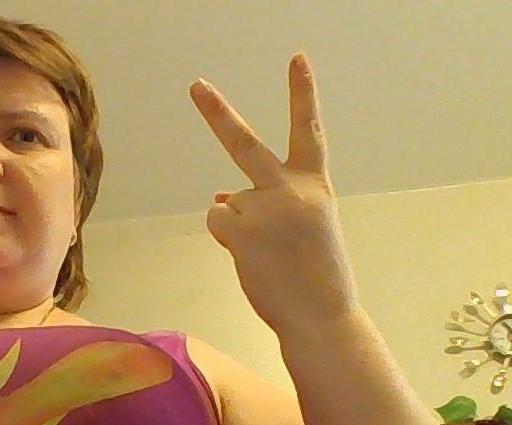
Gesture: peace_inverted